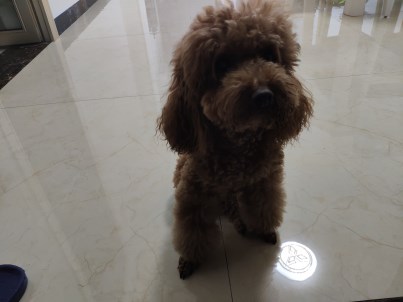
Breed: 2925-n000114-toy_poodle